Parable of the Talents

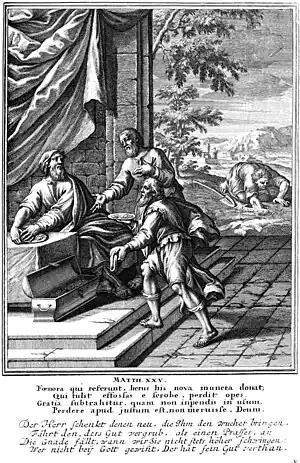
The parable of the talents, depicted in a 1712 woodcut. The lazy servant searches for his buried talent, while the two other servants present their earnings to their master.

The Parable of the Talents (also the Parable of the Minas) is one of the parables of Jesus. It appears in two of the synoptic, canonical gospels of the New Testament: